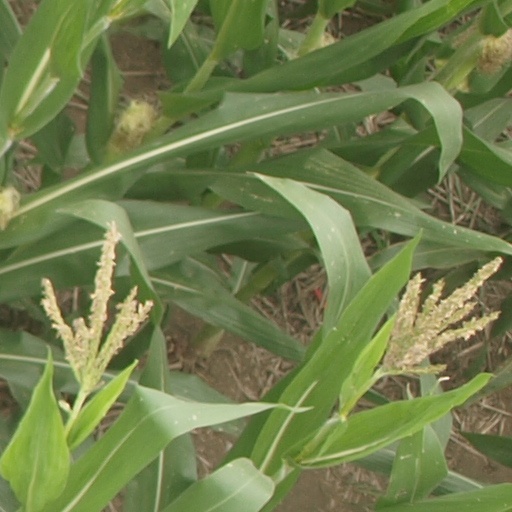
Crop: maize; corn